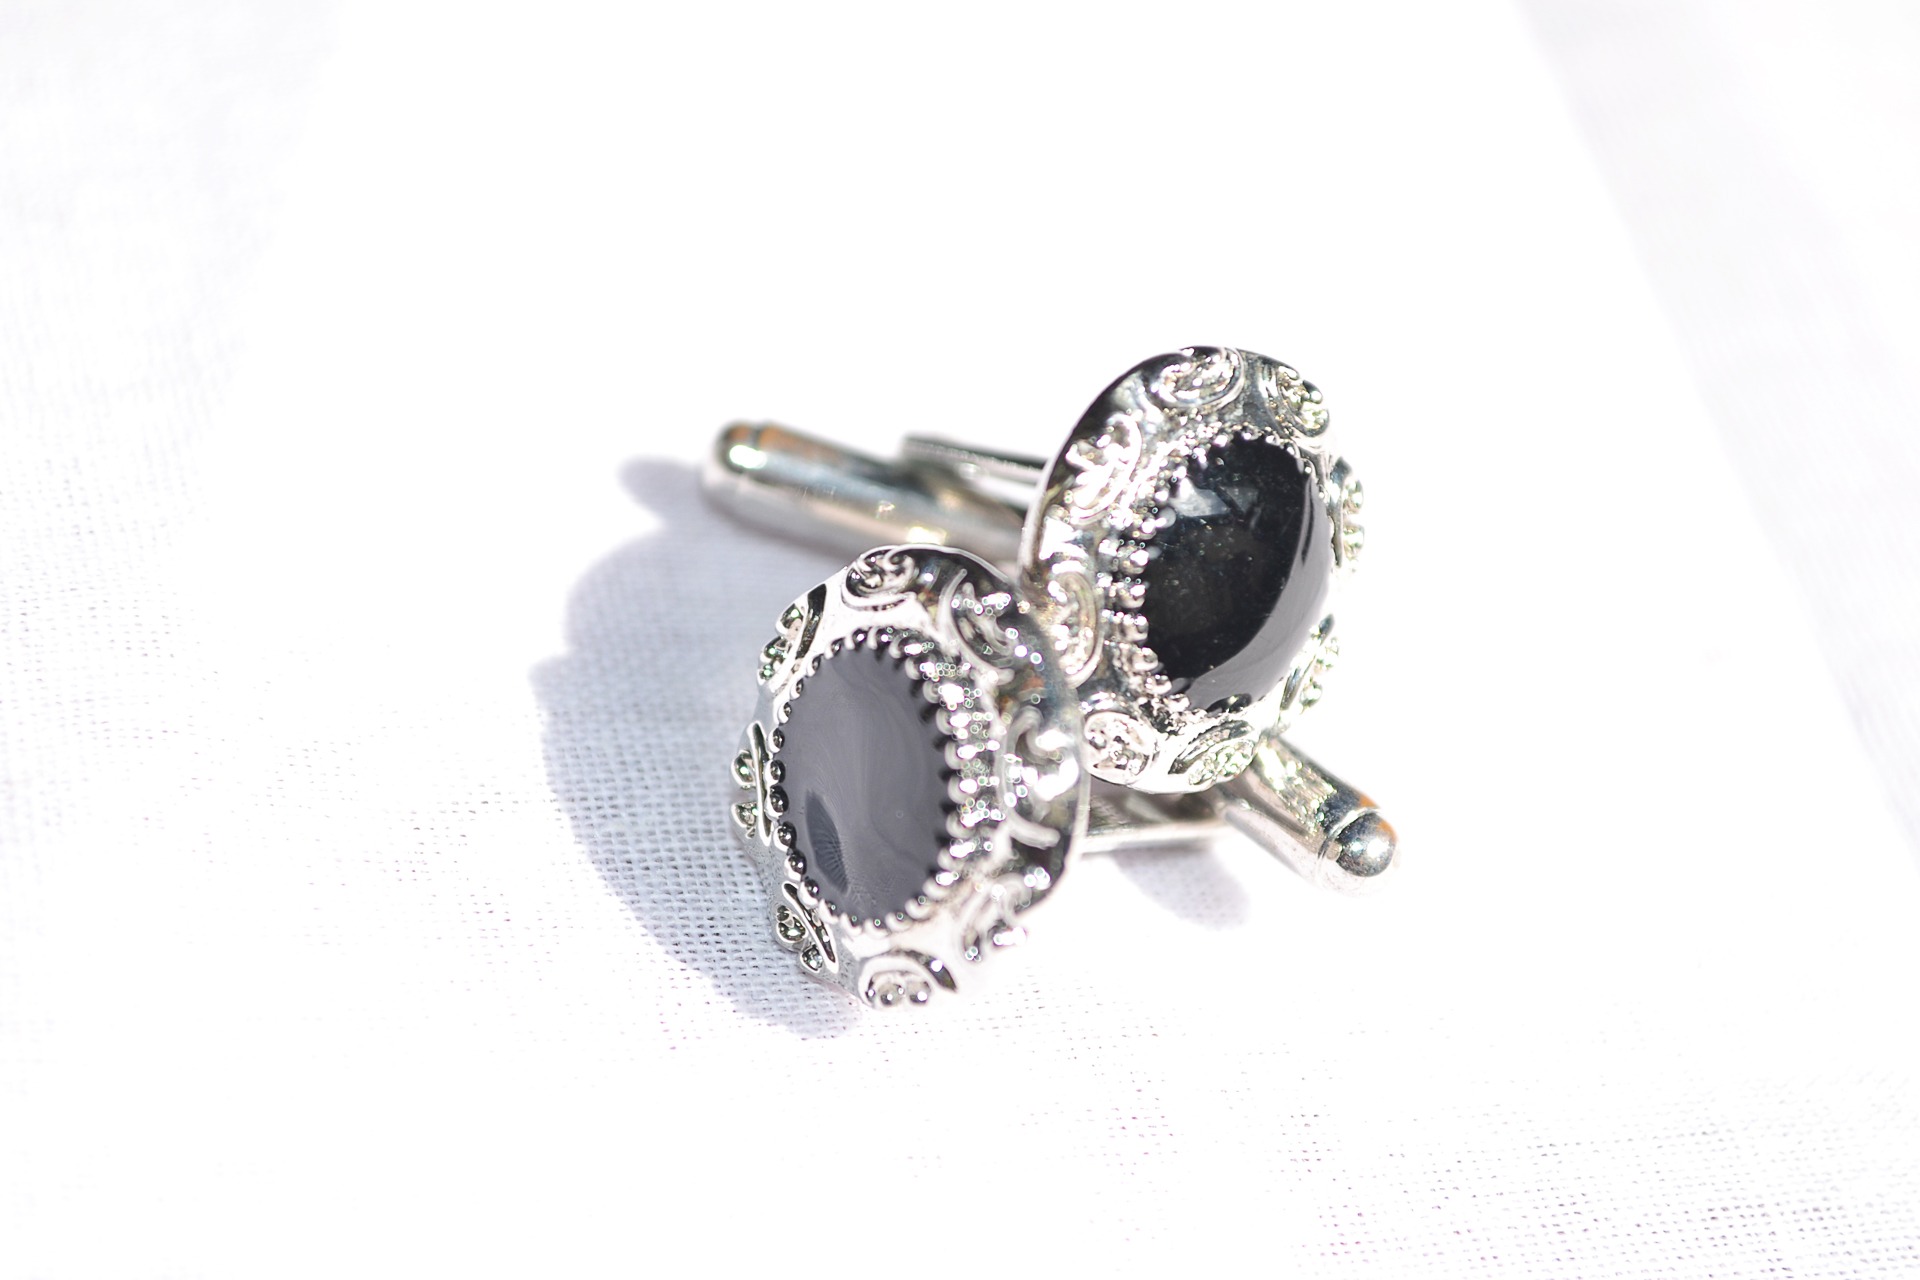
ring, shine, metal, money, fashion, jewellery, gold, silver, accessories, menswear, diamond, sri lanka, glossy, ceylon, gemstone, sex, wealth, precious, cufflinks, platinum, fashion accessory, mawanella